Wine humour

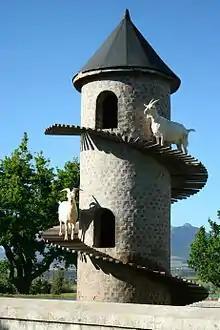
Fairview's goats do roam

Wine humour is humour associated with wine. As well as ordinary anecdotes, cartoons and jokes, the whimsical labels and names given to wine are a particular source of amusement. Humour is usually rare in the world of wine, and wine jokes may only be amusing to wine obsessives.